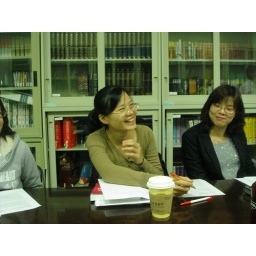
A cute girl in my class